Anna Sahlström

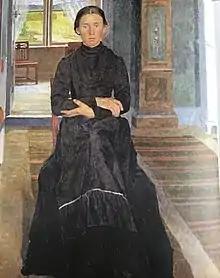
Portrait of Anna Sahlström by Carl Wilhelmson (c. 1901)

Hanna (Anna) Maria Sahlström (1876–1956) was a Swedish painter and graphic artist. In 1905, she began studying under Richard Bergh and Karl Nordström at the school run by the Artists' Association (Konstnärsförbundet), later developing expertise in woodcuts under Tekla Nordström. By 1911, she could exhibit her work in Gothenburg and at the Art Academy. Emulating Paul Gauguin and Wassily Kandinsky, she adopted an abstract, stylized approach. Sweden's Nationalmuseet has 15 of her woodcuts in its collection.